My Uncle Rafael

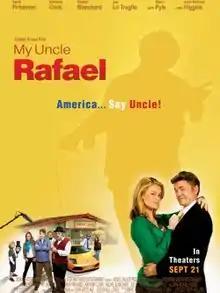
Theatrical release poster

My Uncle Rafael is a 2012 film directed by Marc Fusco. The screenplay was written by Scott Yagemann and Vahik Pirhamzei, based on Pirhamzei's play "Rafael Keroo Gandzere".